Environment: lab
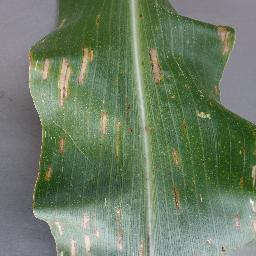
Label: gray_leaf_spot